Dawn!

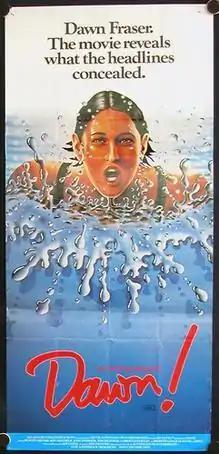
Original release poster

Dawn! is a 1979 Australian sports biopic about the three-time Olympic gold medallist swimmer Dawn Fraser, who served as technical adviser for the production. It starred Bronwyn Mackay Payne and Bunney Brooke, and was written by Joy Cavill and directed by Ken Hannam. The film was entered into the 11th Moscow International Film Festival.